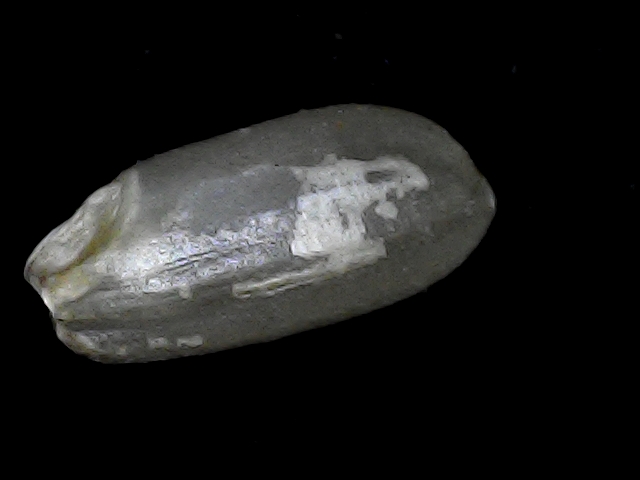
Rice variety: BD33